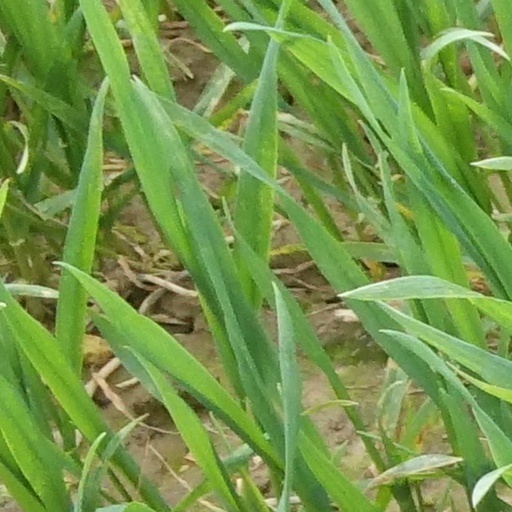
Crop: wheat